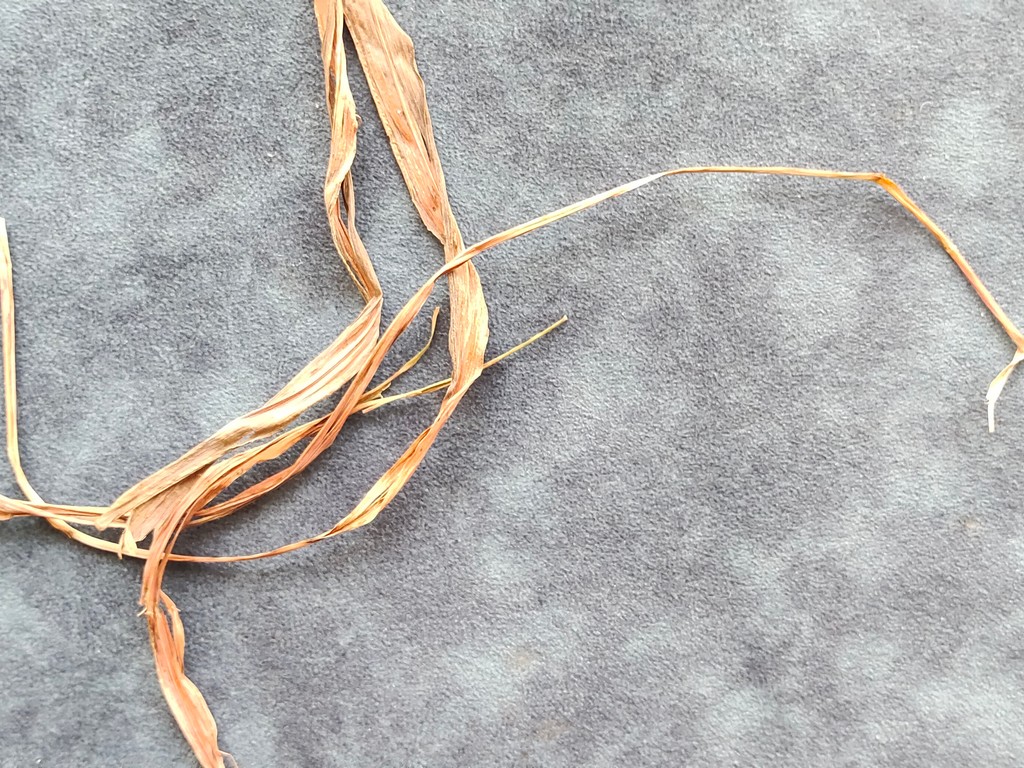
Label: Dried